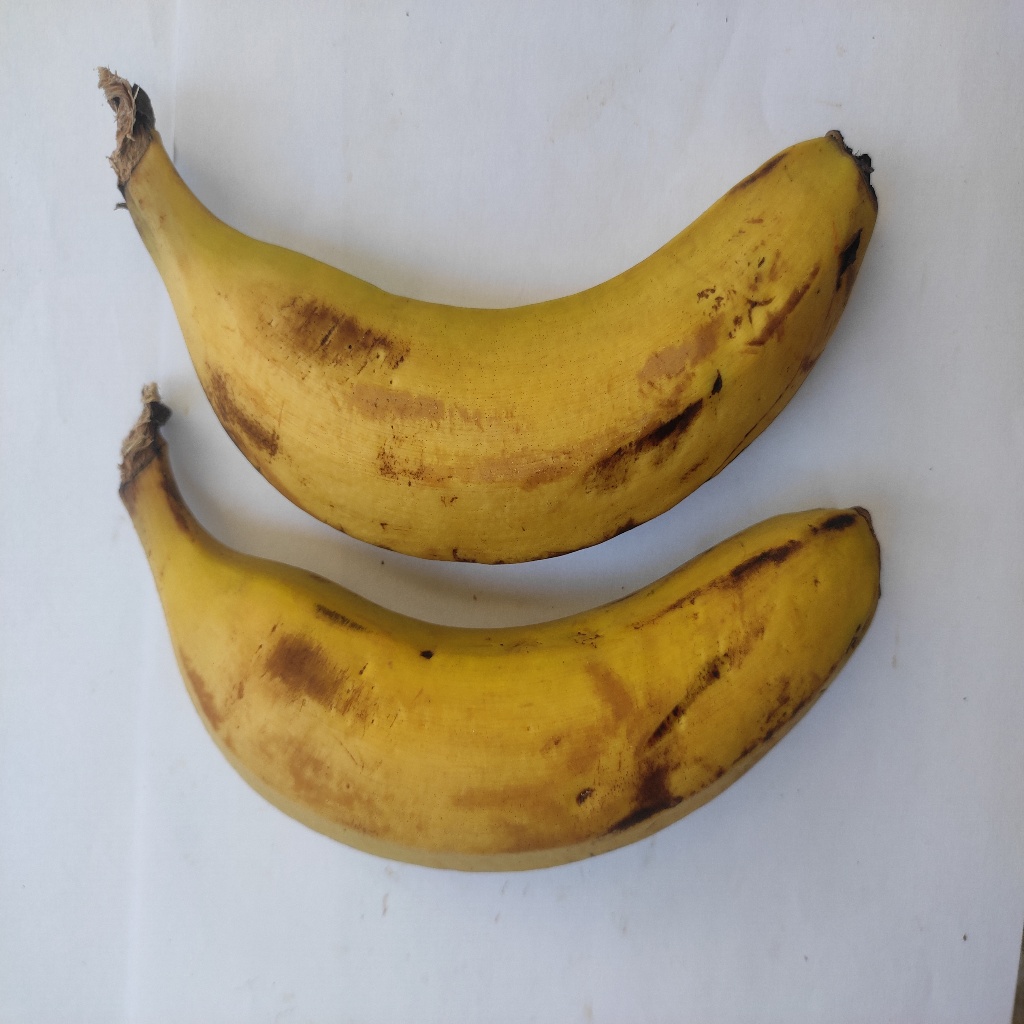
Crop: banana
Quality class: Class_A